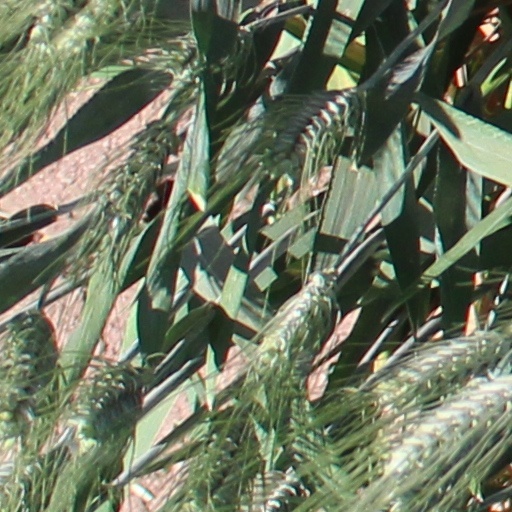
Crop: wheat